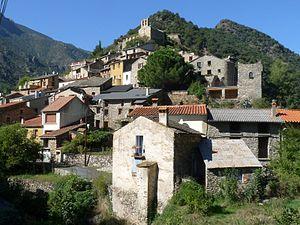
Vue de la partie amont du bourg, Conat , Pyrénées-Orientales, France
Conat est une commune française située dans le département des Pyrénées-Orientales, en région Occitanie.